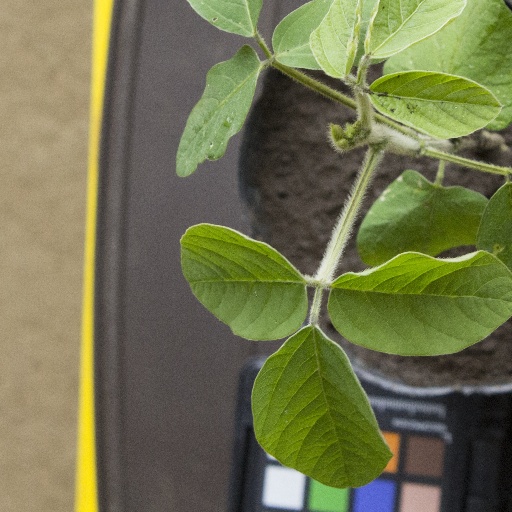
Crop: soybean